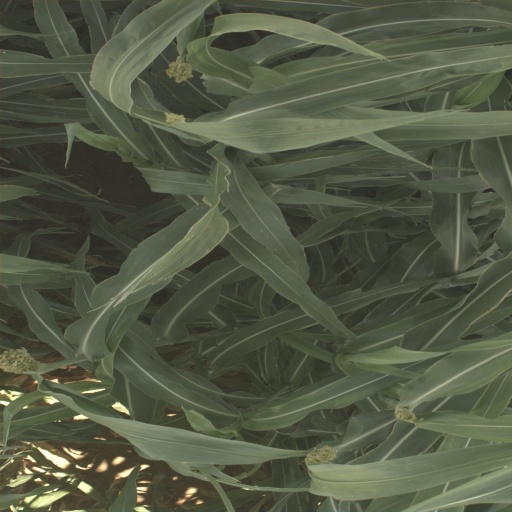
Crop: sorghum